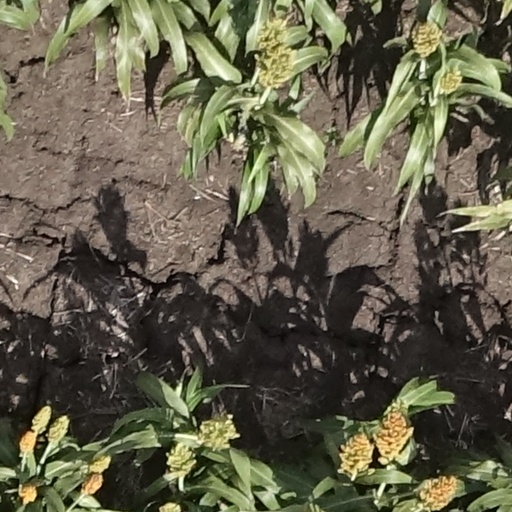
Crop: sorghum